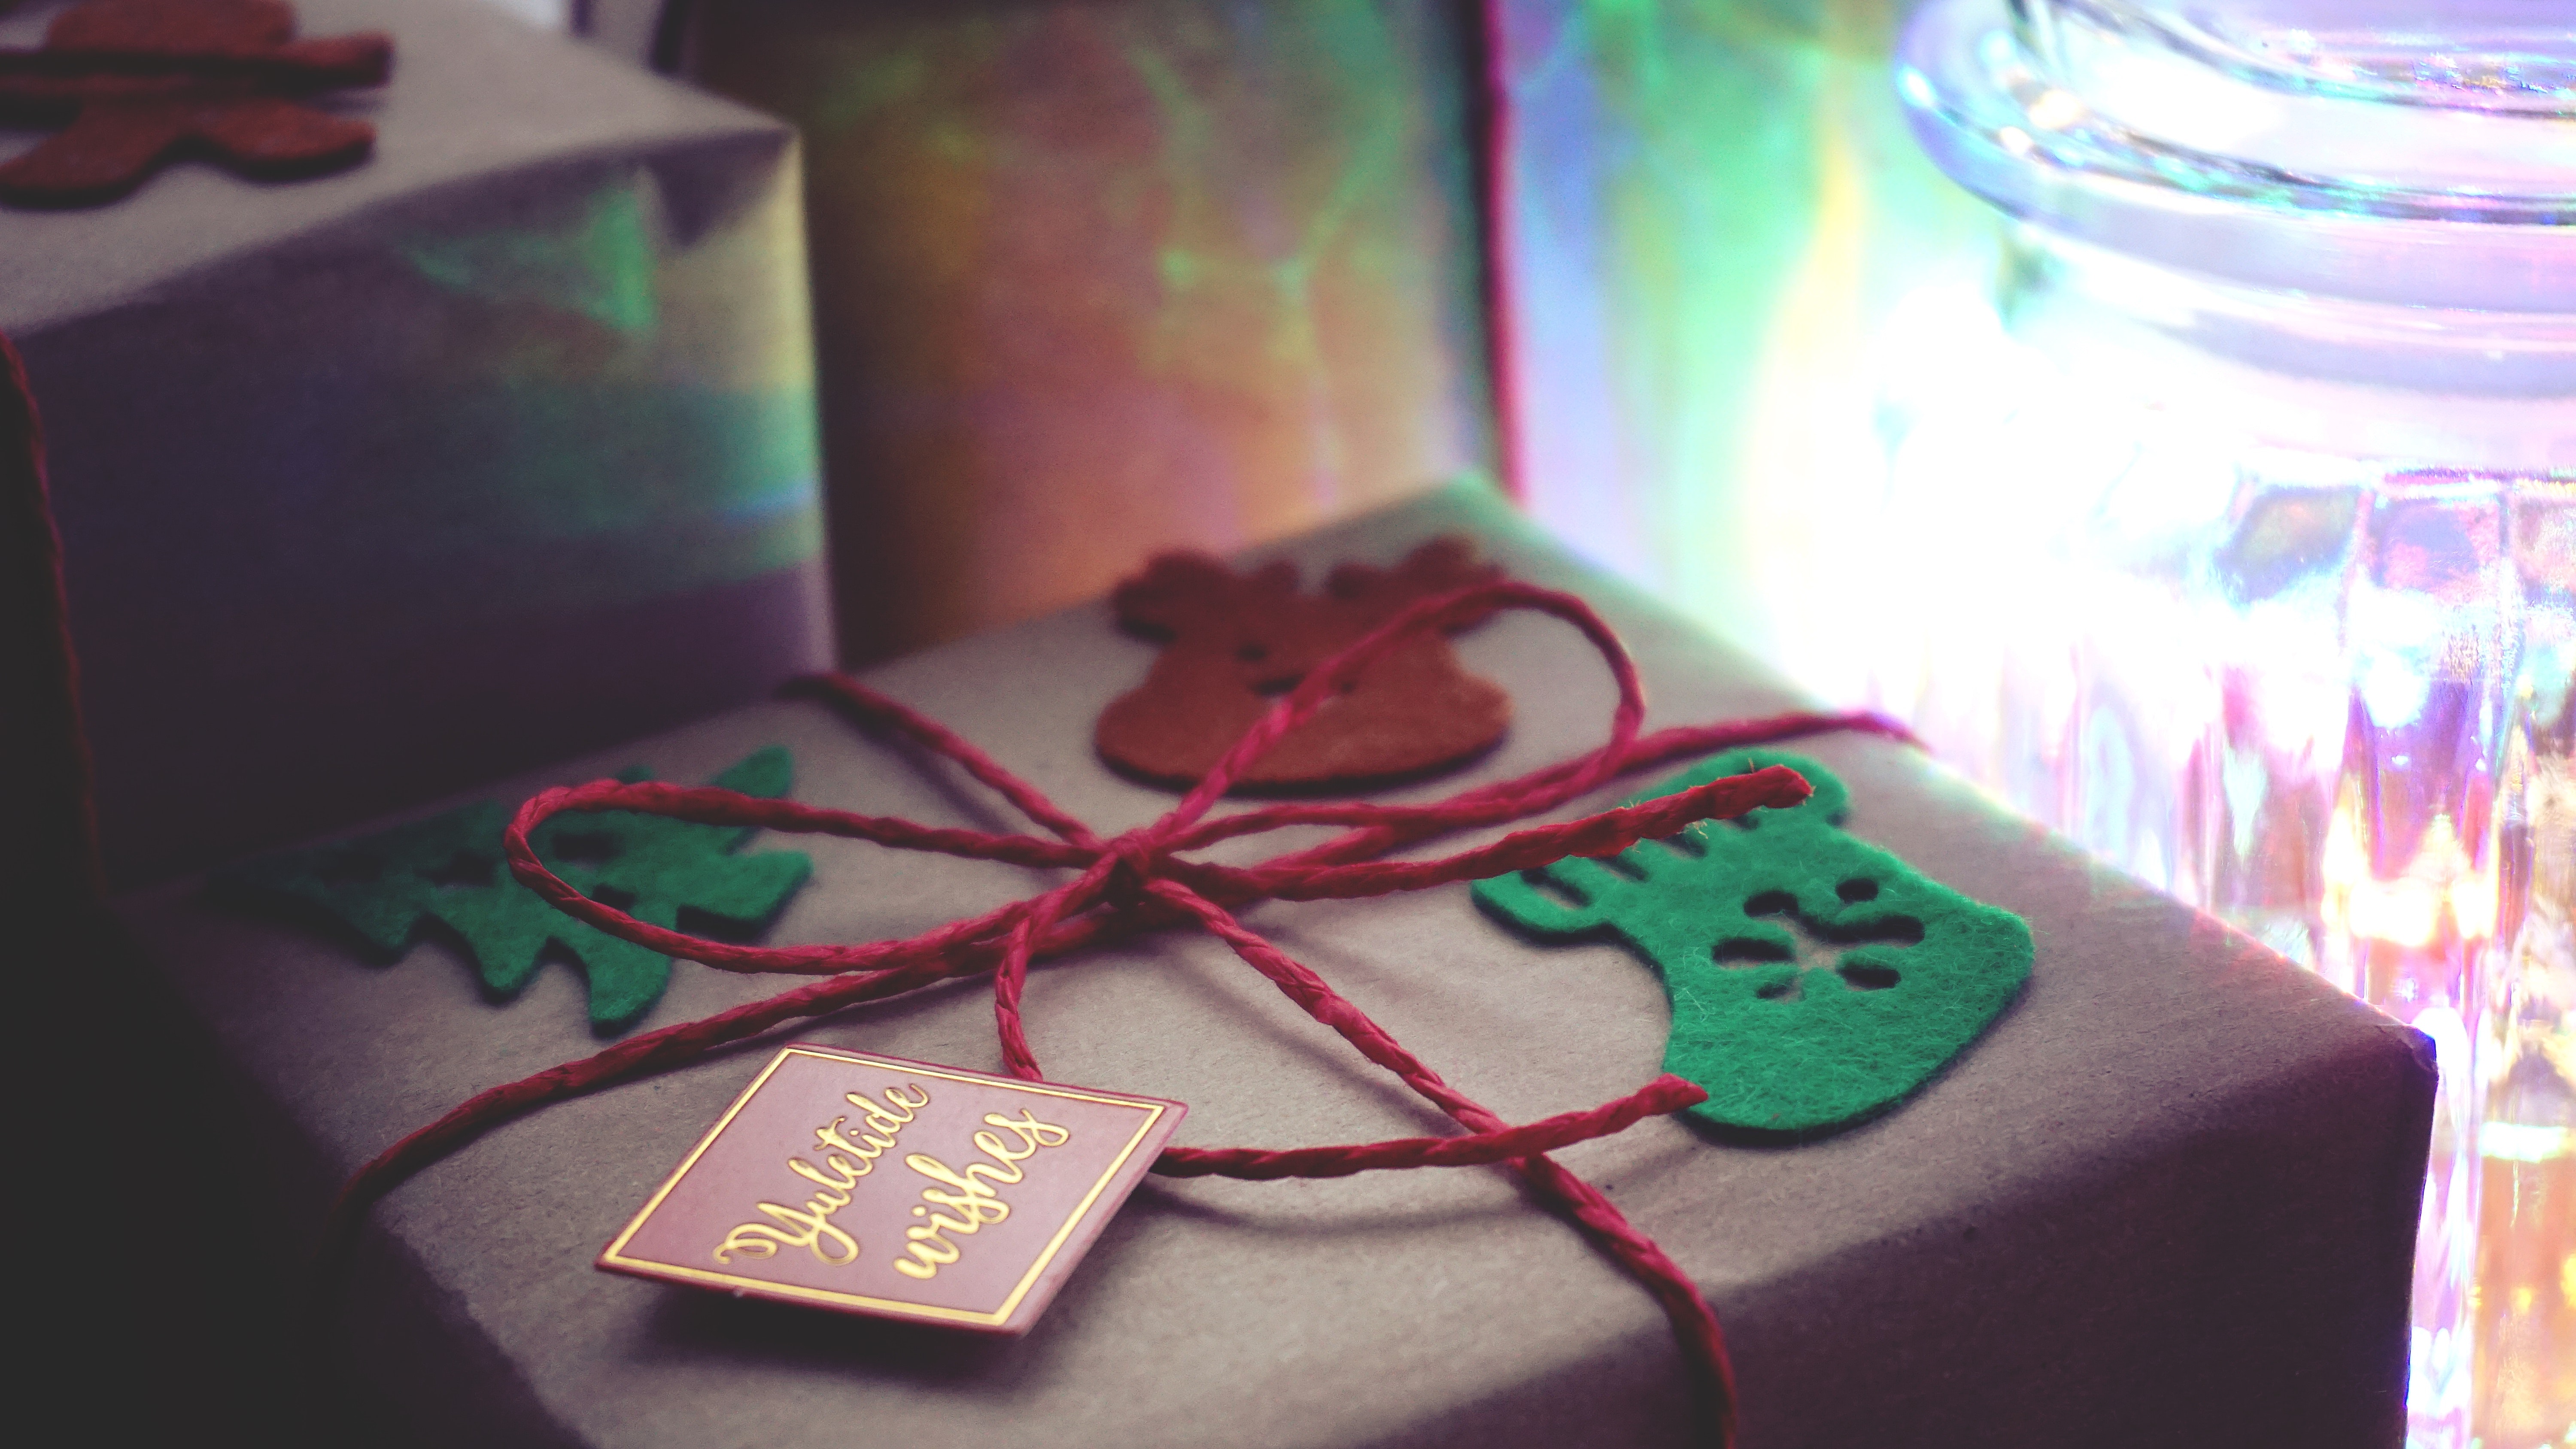
green, pink, present, gift wrapping, Material property, party favor